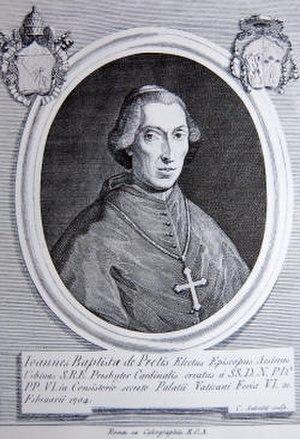
Giovanni Battista Bussi de Pretis est un cardinal italien du XVIIIᵉ siècle.